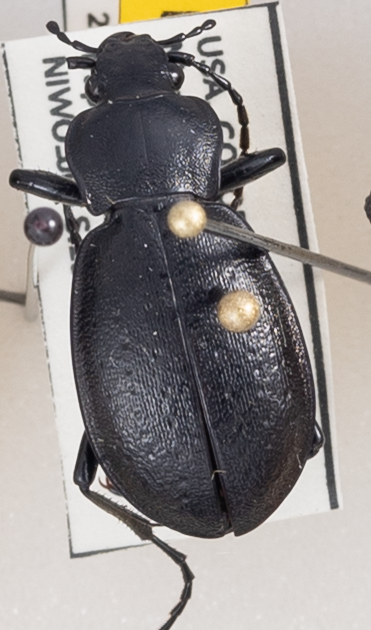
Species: Carabus taedatus
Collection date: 2022-06-28
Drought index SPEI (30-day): -0.39
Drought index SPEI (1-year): -0.968
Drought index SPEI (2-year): -1.28